Patronages of the Immaculate Conception

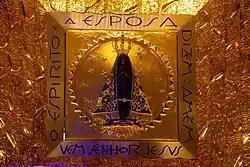
An image of the Immaculate Conception statue as Our Lady of Aparecida that is venerated as national patroness in Aparecida, Brazil.

The Blessed Virgin Mary is the patroness of Brazil under the localized title Our Lady of Aparecida (Our Lady of Immaculate Conception (who) Appeared).